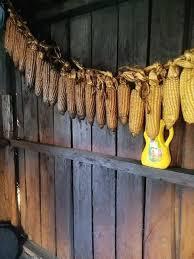
Sasa hapo  kuna mahindi  ambaye huwa inachomwa.Kuna mahindi choma ambaye ni imefungwa mahali ikiwa imechomwa na ziko tayari kuunzwa na hapo ni imekatwa tu shamba na mkulima ametengeza vizuri.